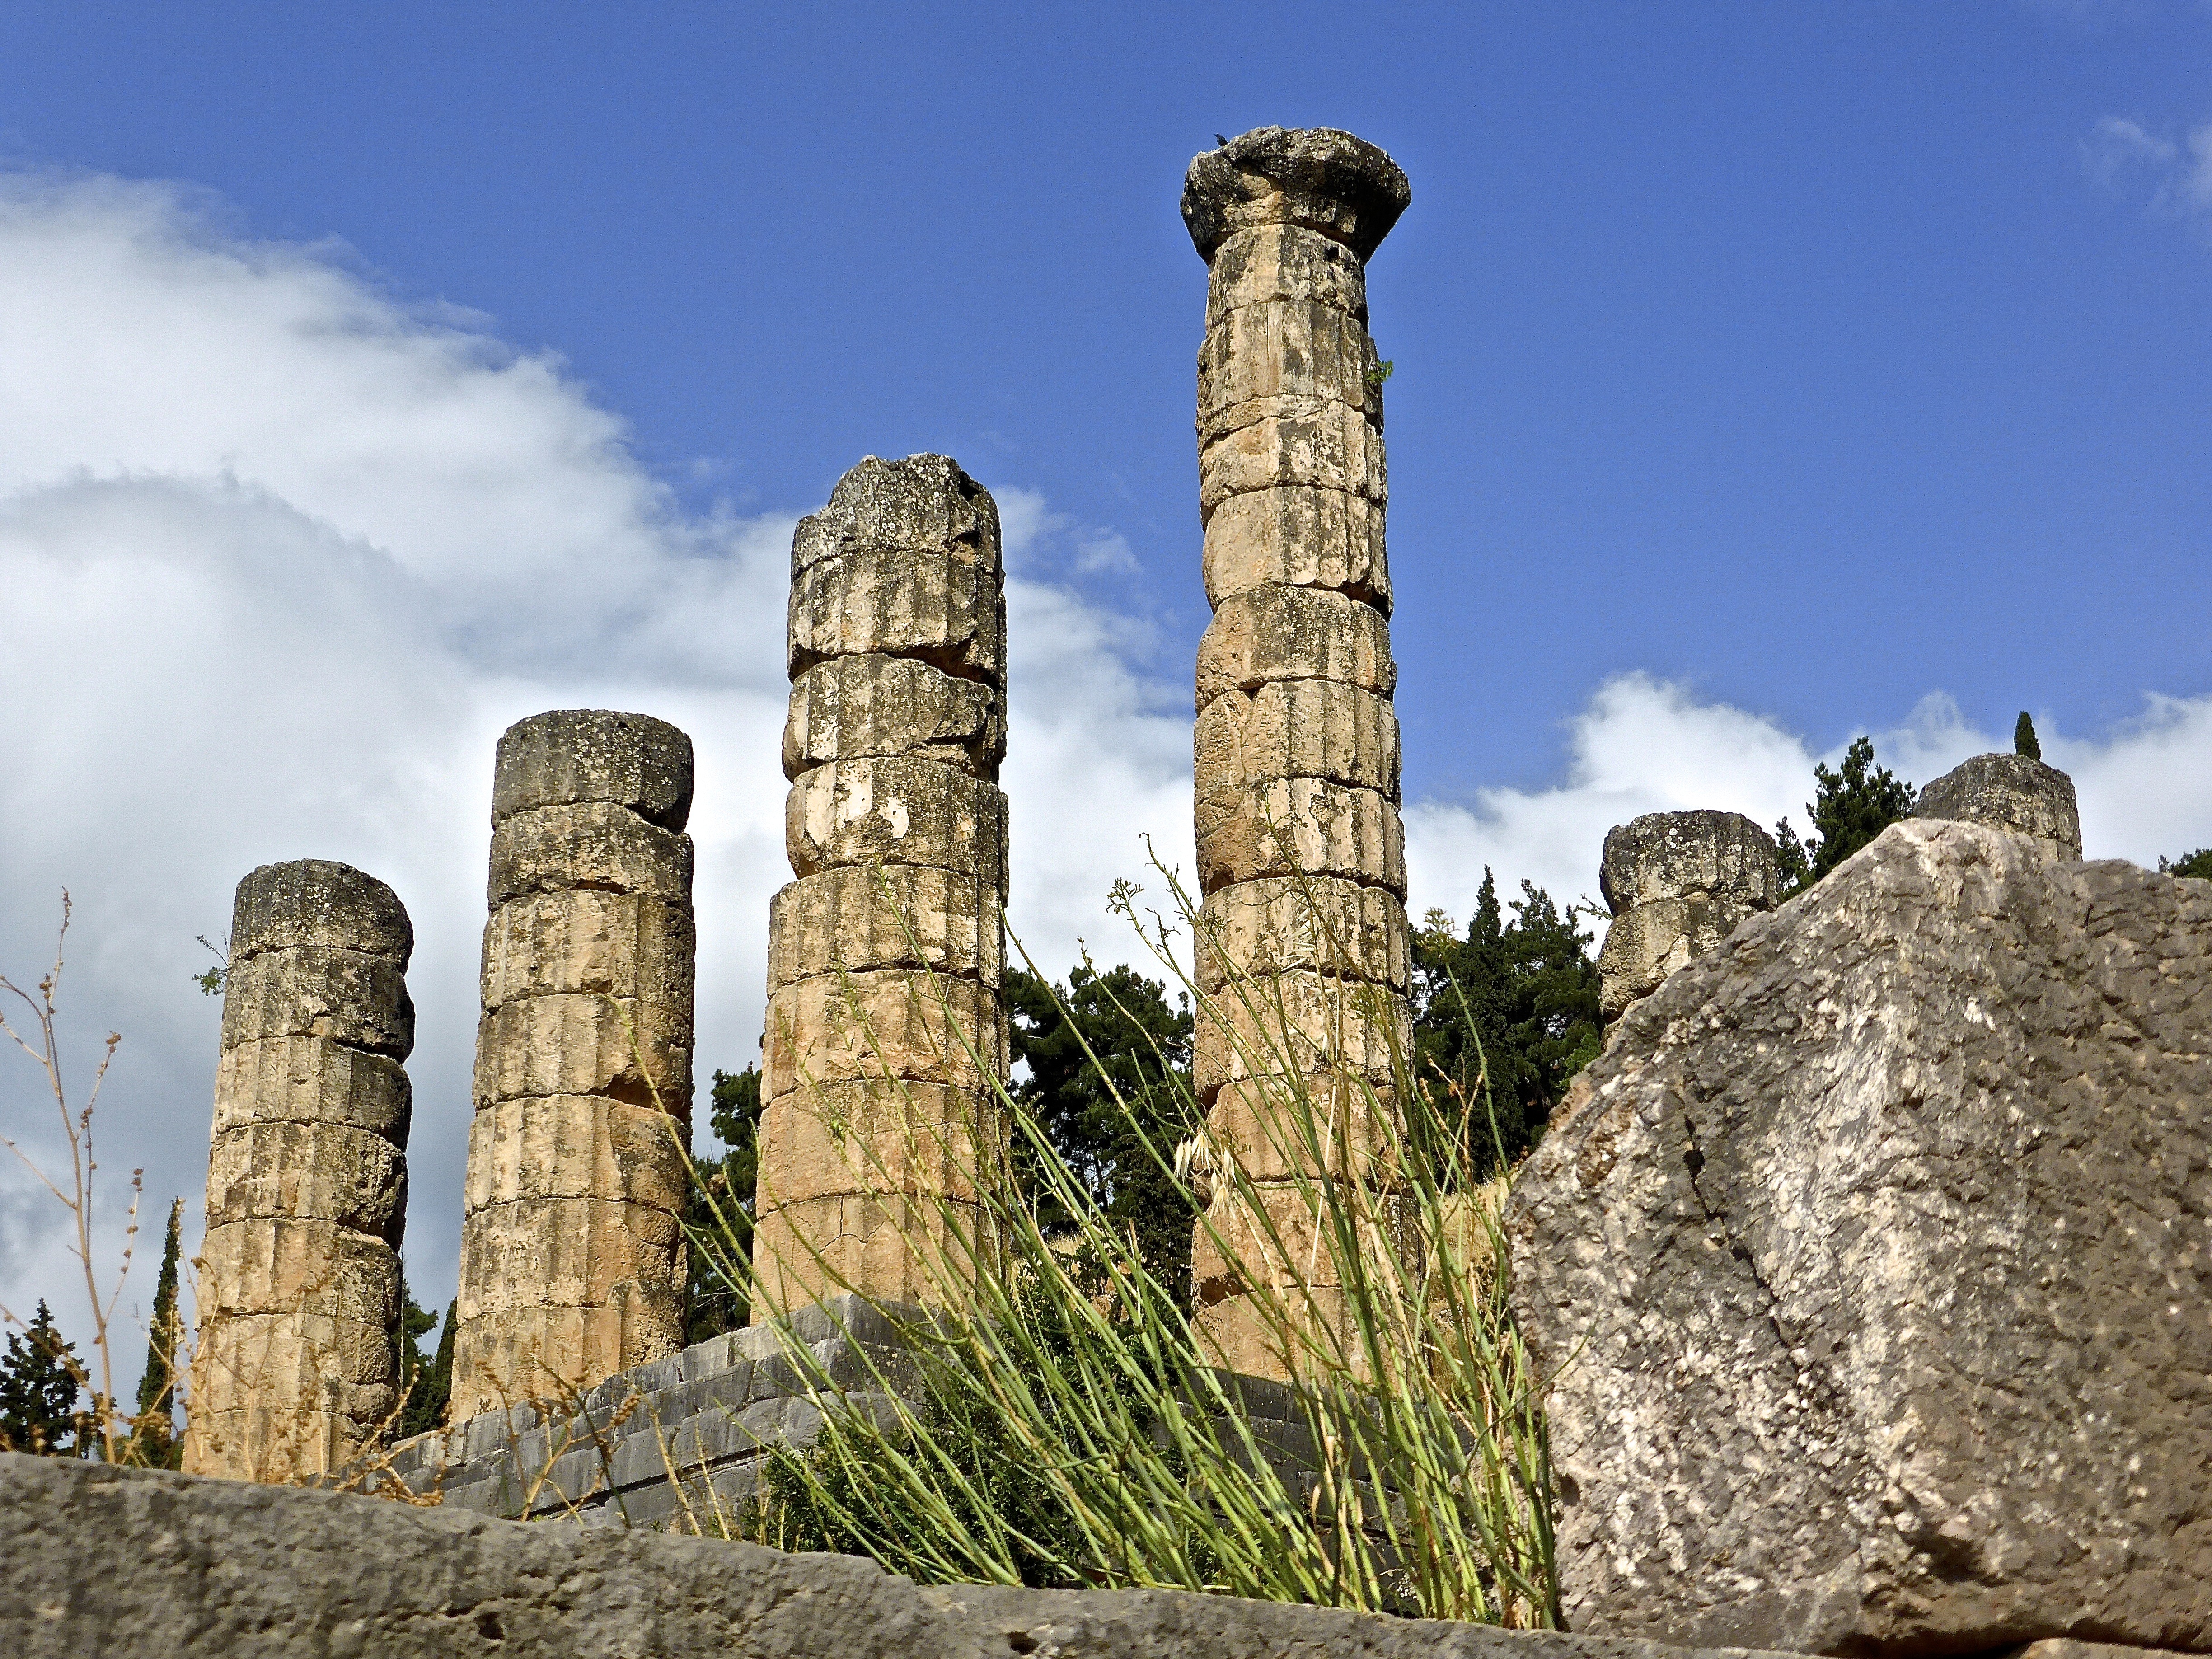
rock, architecture, structure, antique, building, monument, column, tower, ancient, landmark, fortification, place of worship, classical, design, temple, ruins, columns, pillars, civilization, roman, classic, monolith, archaeological site, unesco world heritage site, historic site, ancient history, ancient roman architecture